Christina Perchtold

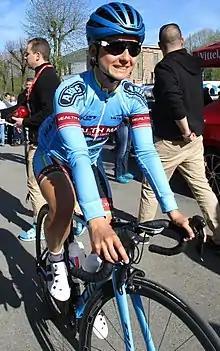
Perchtold at the 2018 La Flèche Wallonne Féminine

Christina Perchtold (born 11 May 1993) is an Austrian professional racing cyclist, who most recently rode for UCI Women's Team . Born in Klagenfurt, Perchtold is a sprinter that is also capable of surviving short climbs and was the winner of the Austrian National Road Race Championships in 2016.